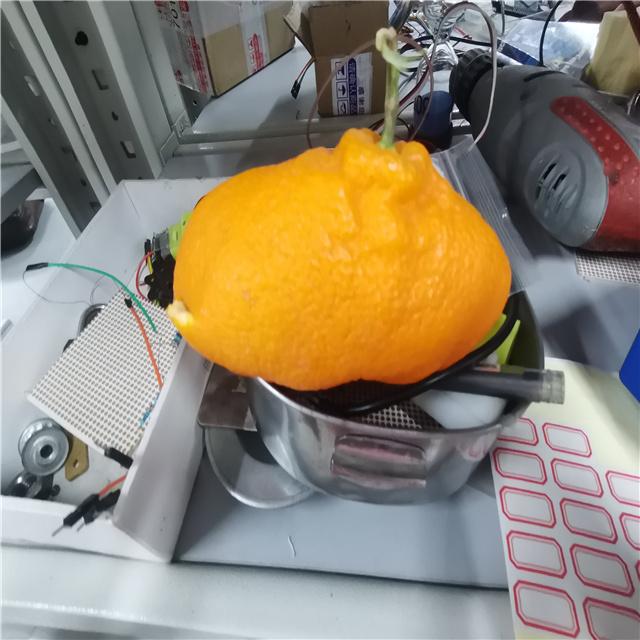
Label: peels